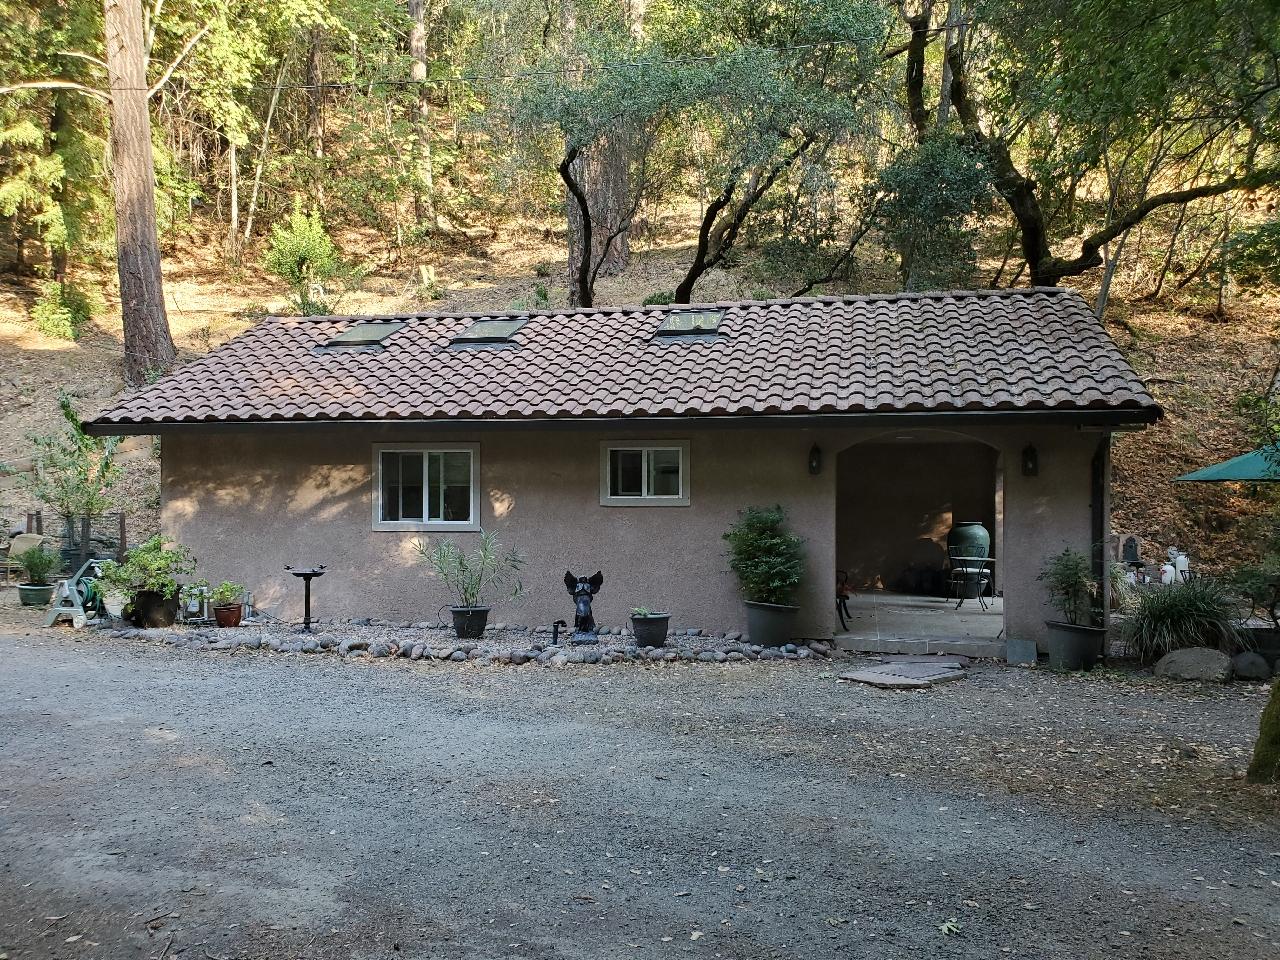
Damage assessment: no_damage